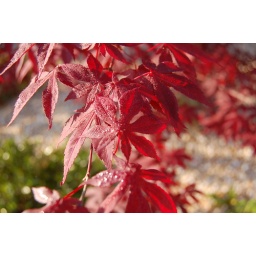
Morning dew on the flowers and trees in my yard in Grovetown, Ga